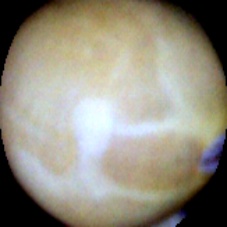
Label: Intact